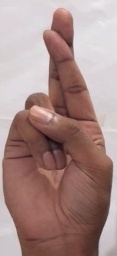
ASL sign: R